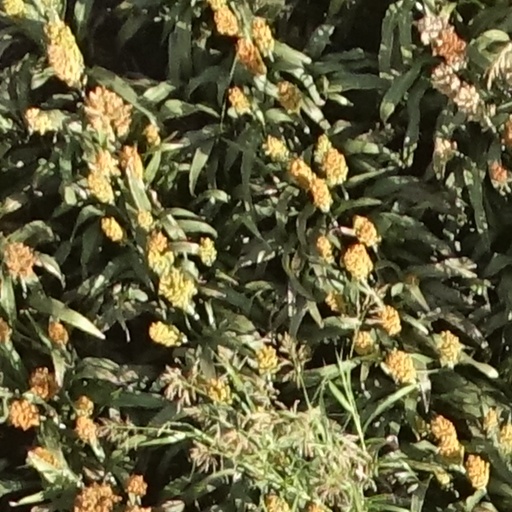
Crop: sorghum